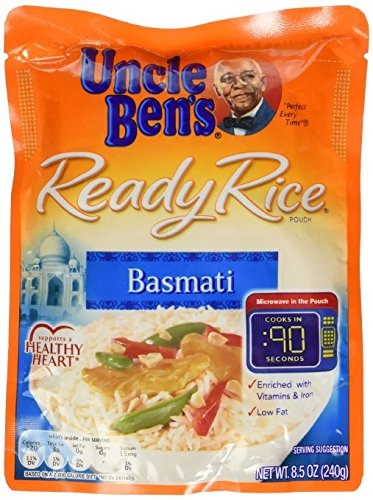
Item Name: Uncle Ben's Ready Rice Basmati 8.5 oz, pack of 2
Value: 17.0
Unit: Ounce

Price: 1.99